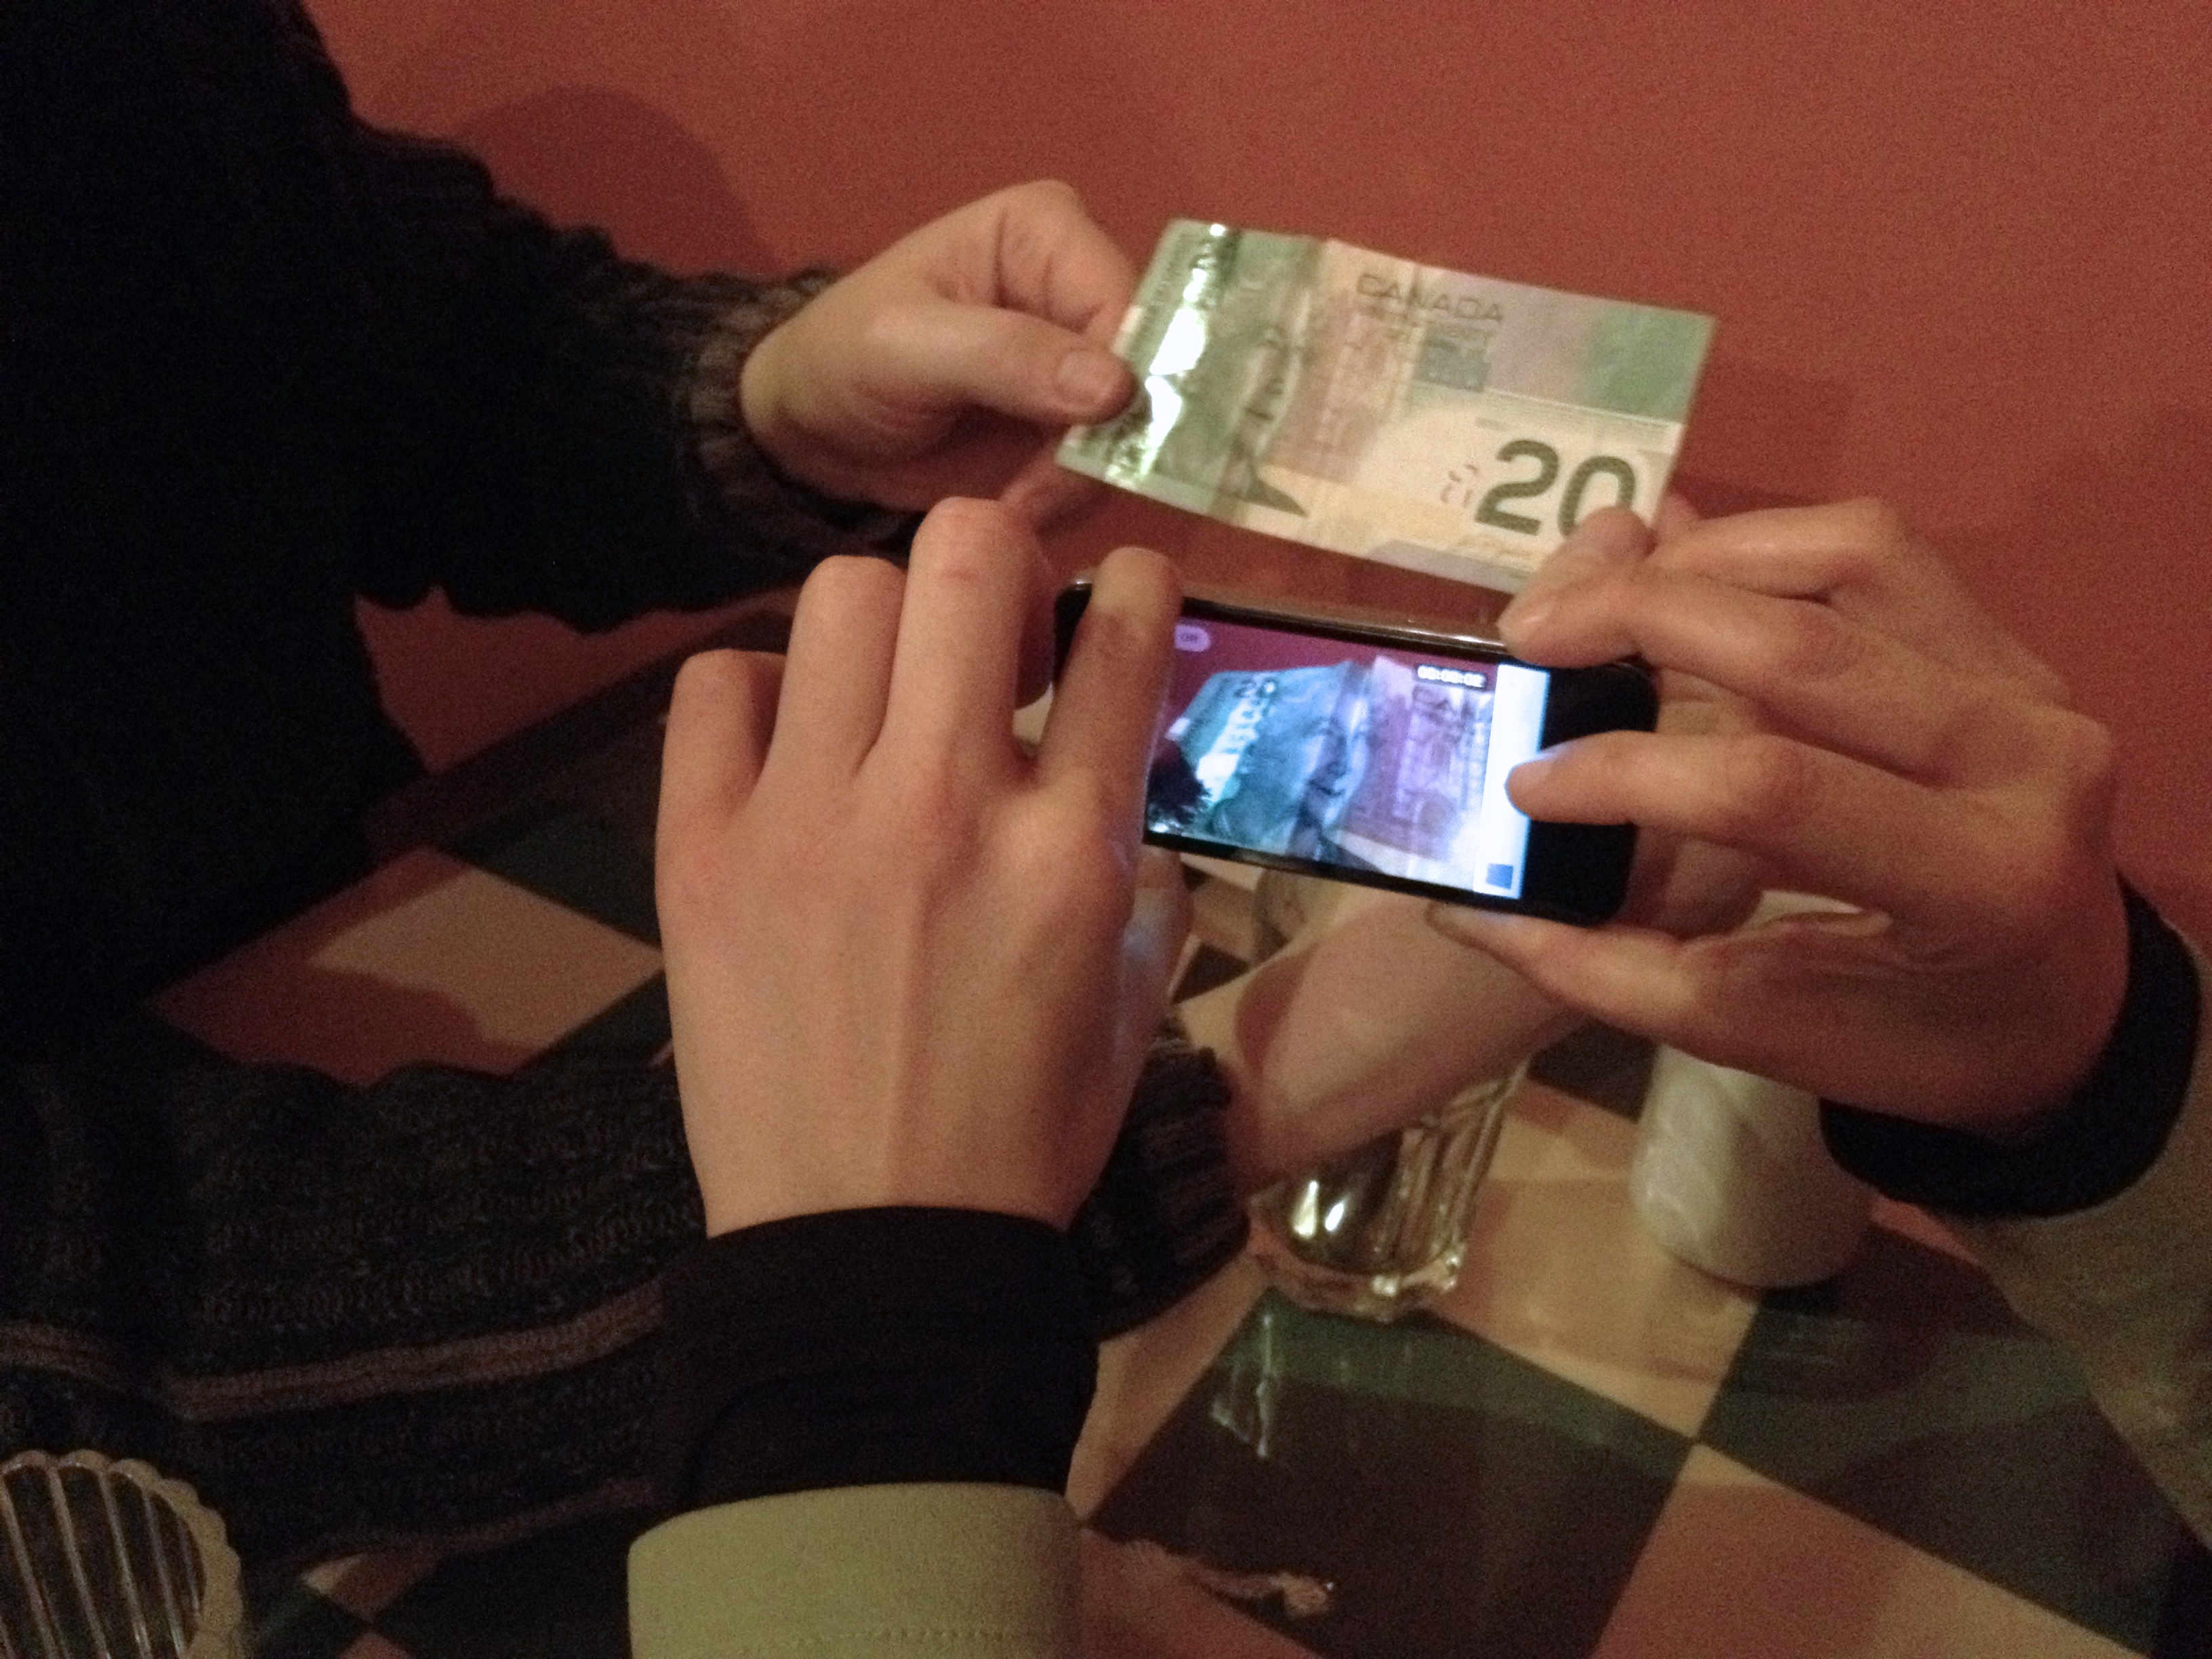
hand, finger, money, cash